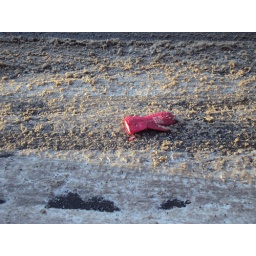
st. antoine by home depot, different pink glove two